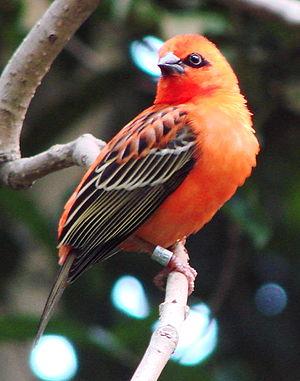
Foudi rouge (Foudia madagascariensis)